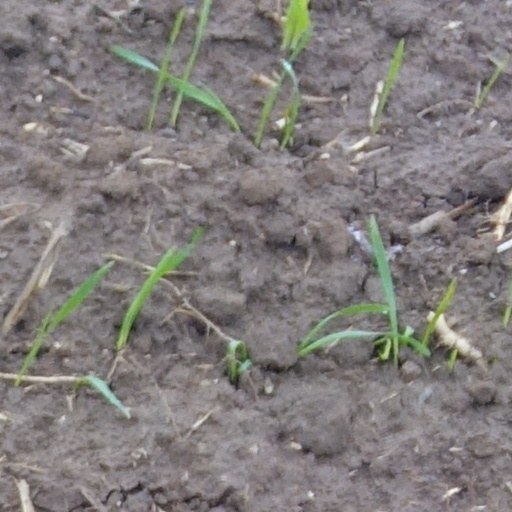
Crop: wheat